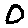
Label: 0